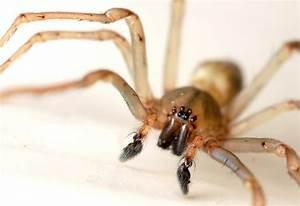
spider